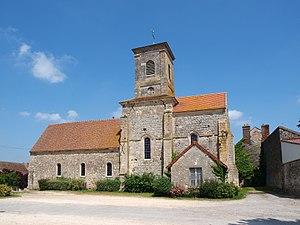
Rocourt-Saint-Martin (Aisne, France)